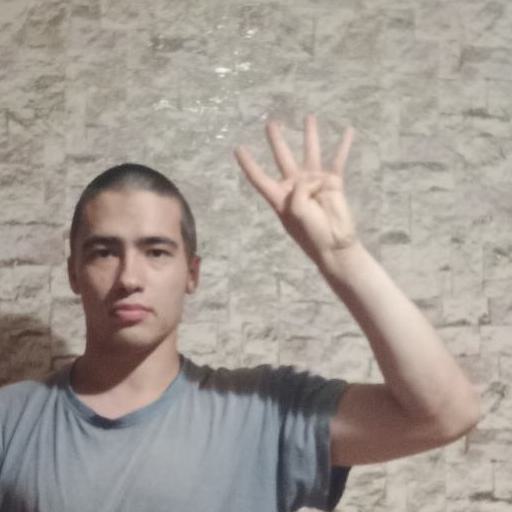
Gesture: four